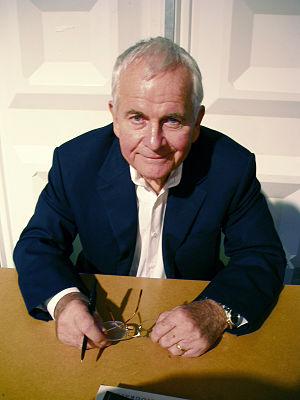
Bilbon Sacquet dans les traductions de Francis Ledoux est le personnage central du roman Le Hobbit de l'écrivain britannique J. R. R. Tolkien. Il est également un personnage secondaire du Seigneur des anneaux, et apparaît dans les Contes et légendes inachevés.
Alien, le huitième passager est un film de science-fiction horrifique américain réalisé par Ridley Scott, écrit par Dan O'Bannon et sorti en 1979. Il fait partie de la saga Alien, dont il est l'opus initial.
Sir Ian Holm Cuthbert, dit Ian Holm [ˈiːən həʊm], est un acteur britannico-américain, né le 12 septembre 1931 à Goodmayes dans le Grand Londres en Angleterre au Royaume-Uni et mort le 19 juin 2020 à Londres en Angleterre au Royaume-Uni.